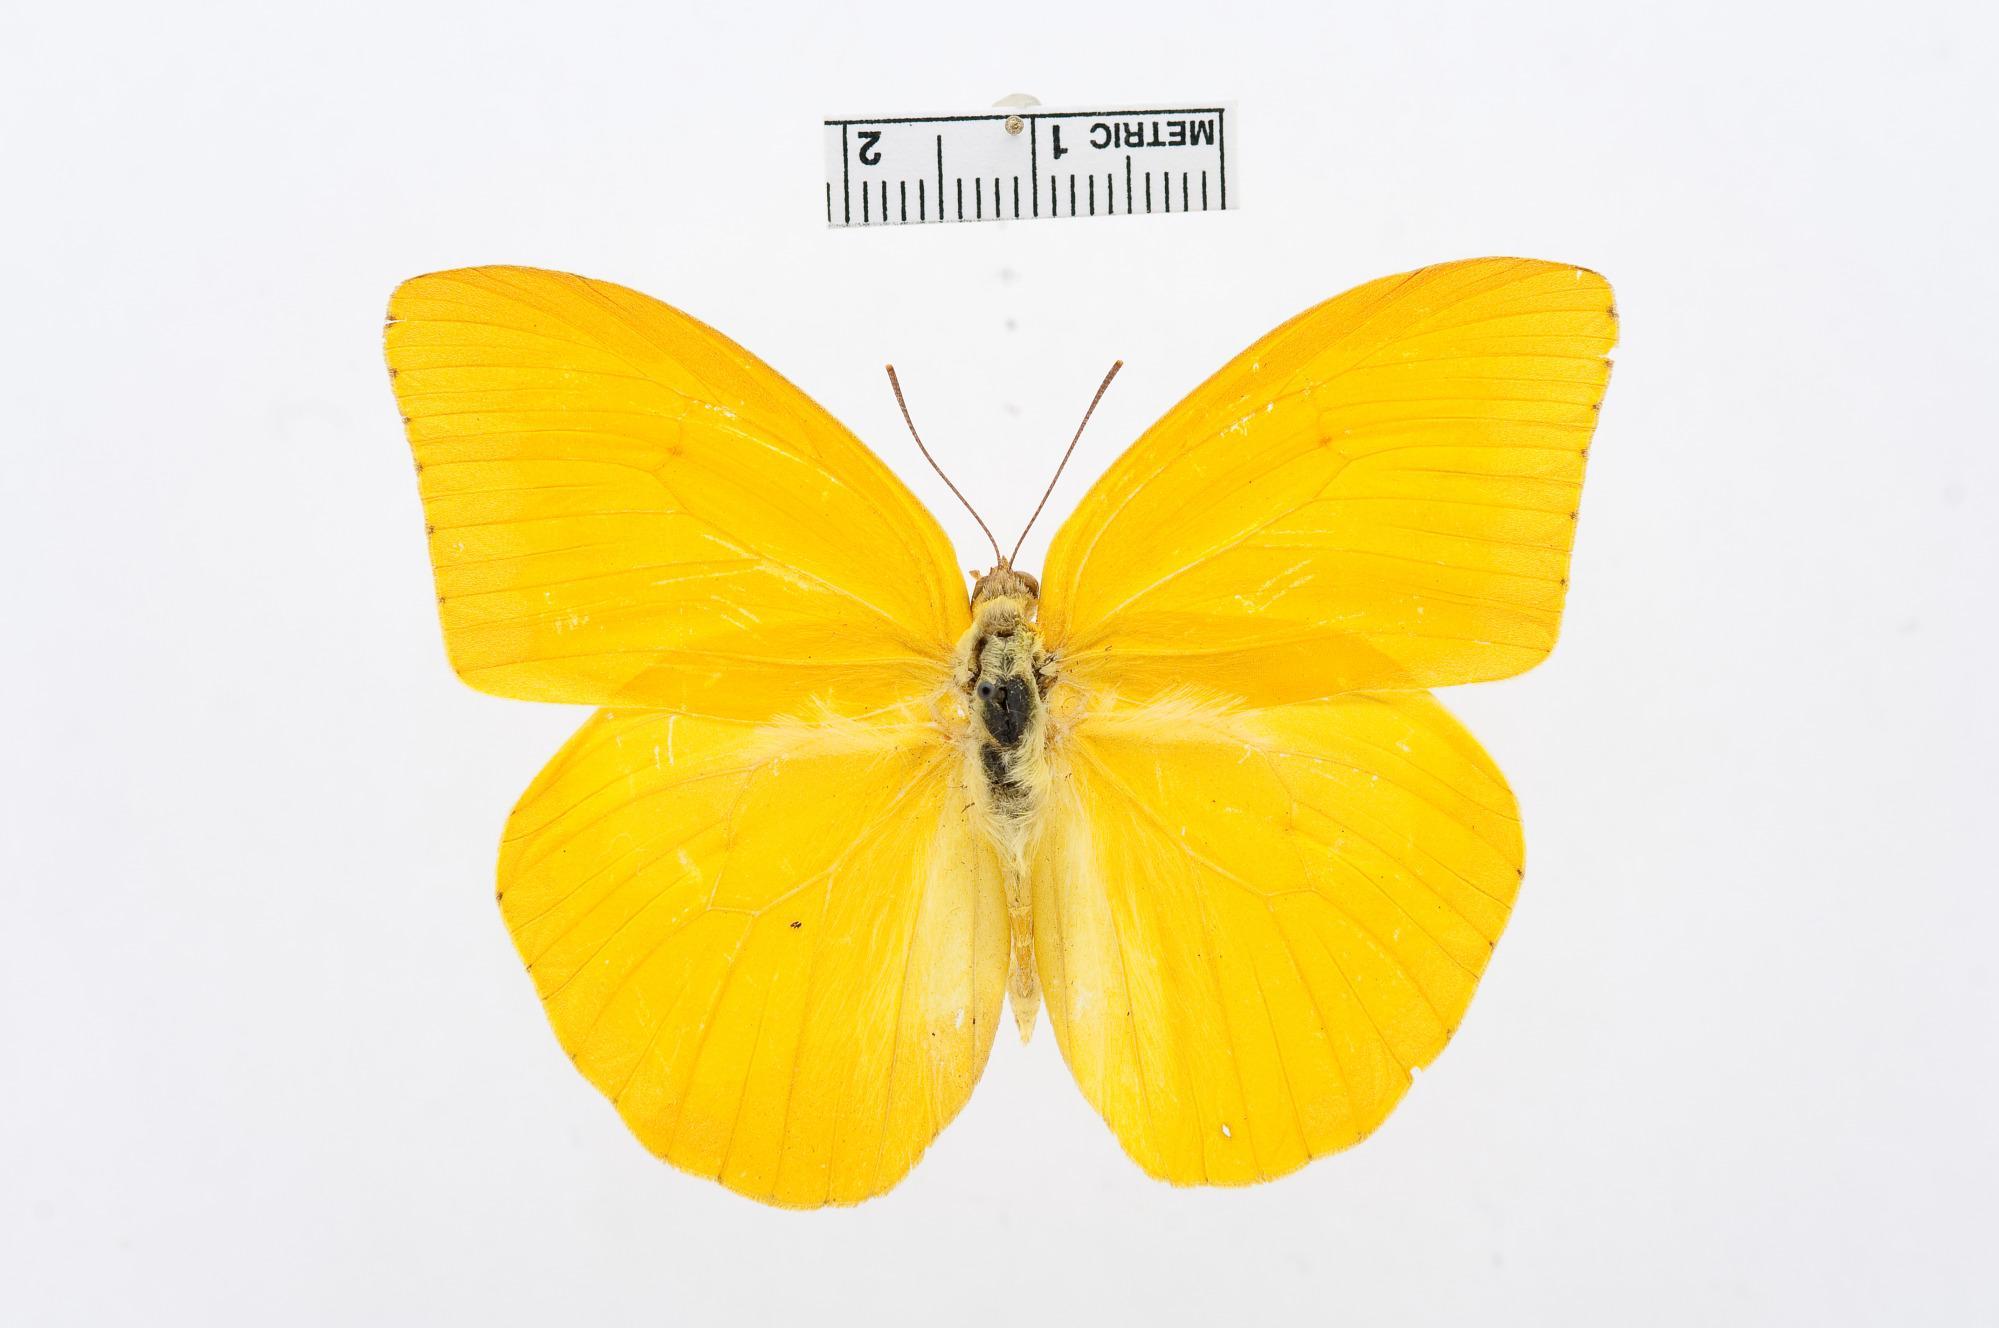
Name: Phoebis agarithe
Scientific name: Phoebis agarithe
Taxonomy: Animalia, Arthropoda, Hexapoda, Insecta, Lepidoptera, Pieridae, Coliadinae